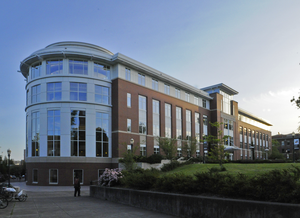
L'université d'État de l'Oregon est une université publique de l'État de l'Oregon aux États-Unis. Elle comprend deux campus : le campus principal situé à Corvallis et un campus situé à Bend.